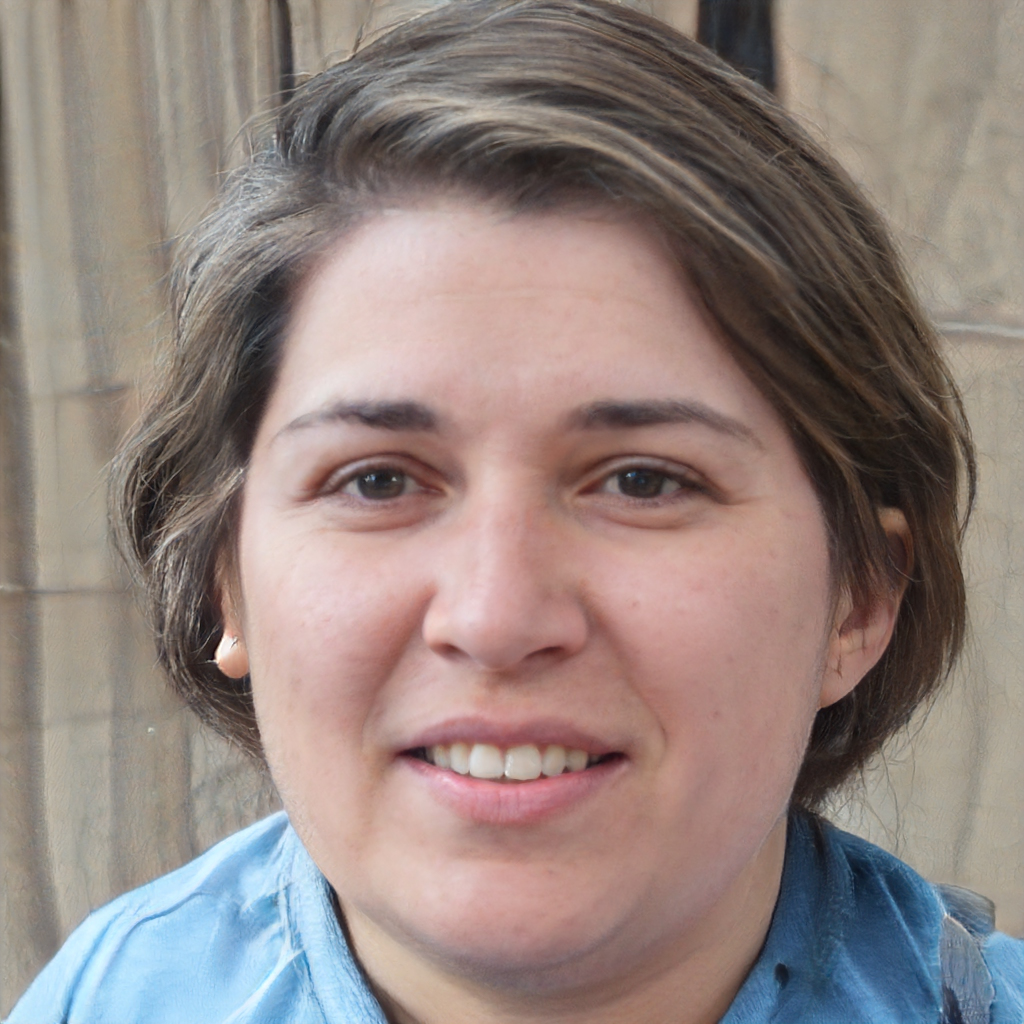
Portrait style: Real Portrait